Agriculture in Senegal

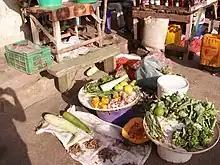
Vegetables and fruit sold at M'bour

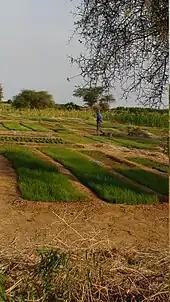
Onion fields in Ndiawar, Senegal

Senegal's total horticultural production was estimated at 584,000 MT in 2004. Exports of fruits and vegetables are growing steady although they remain low, and it is estimated that they will reach approximately 50,000 tons in 2007. Europe is still the main export market for Senegal's fresh fruits and vegetables. About 70% of the European market is dominated by four products including green beans, cherry tomato, mango and melon. With the increase in size and value of the European market, pre-packed produce such as green beans have promising prospects in the European market and with the possibility to introduce first-stage processing, these produce will likely reach other markets. Under AGOA and its related projects, Senegal's horticultural sector is making efforts to enter the U.S. and North American markets.